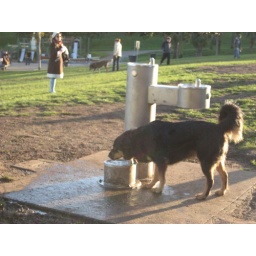
dog water fountain in Dolores Park